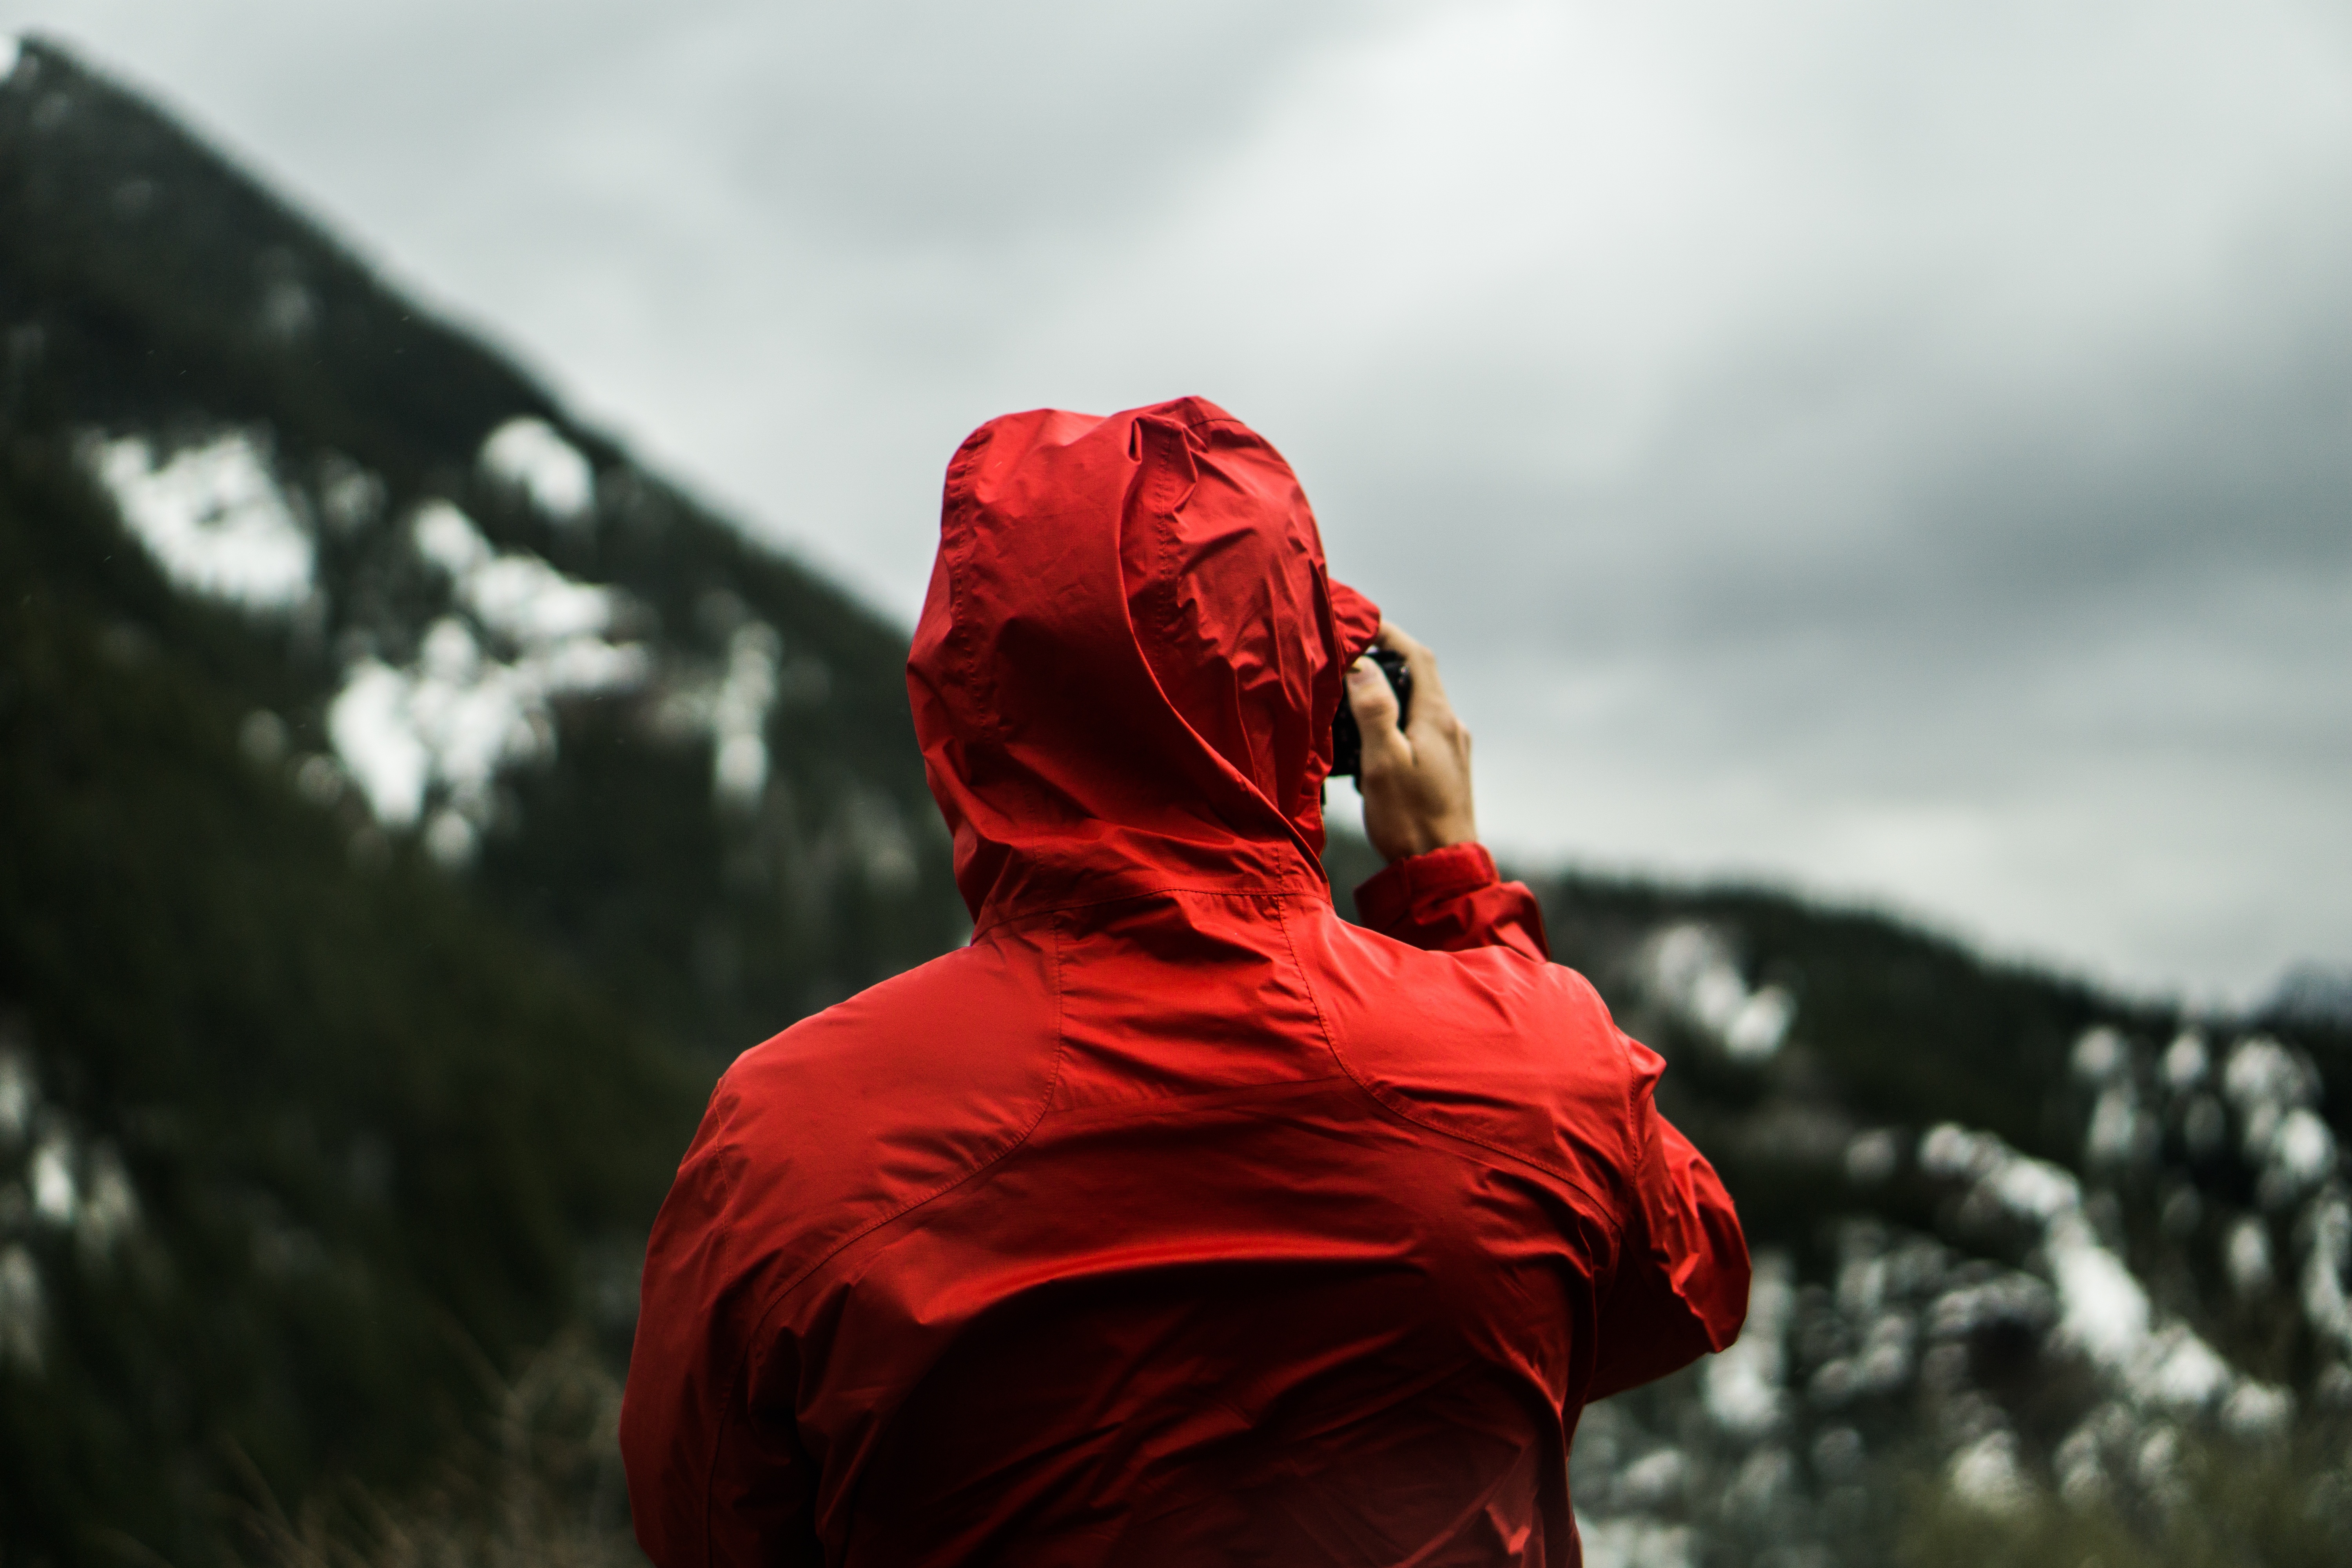
man, nature, outdoor, photography, photographer, looking, red, color, weather, raincoat, recording, emotion, viewing, waterproof